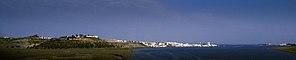
Le Guadiana est un fleuve international de la péninsule Ibérique, qui se jette dans l'océan Atlantique dans le golfe de Cadix.